Acts 29 Network

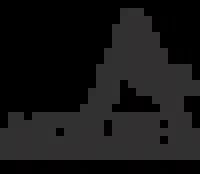

Acts 29 is a global family of church planting churches that adheres to Reformed or New Calvinist theology. It derives its name from the Book of Acts in the New Testament, which has 28 chapters, making Acts 29 the "next chapter" in the history of the church. A number of other Christian organizations also use the phrase "Acts 29" in their respective names.